Statue of Tadeusz Kościuszko (Washington, D.C.)

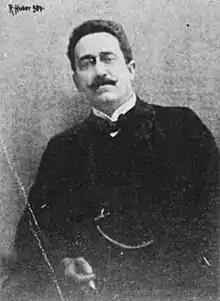
Sculptor Antoni Popiel

In the 1890s, plans were made to erect statues in Lafayette Square honoring foreign heroes of the American Revolutionary War. The first one was installed in 1891 and second in 1902. Soon thereafter, the Polish National Alliance (PNA) requested to the U.S. Congress the installation of an equestrian statue of Casimir Pulaski. President Theodore Roosevelt responded "that the very patriotic offer of the Polish organizations be accepted," but that the statue to be installed in Lafayette Square be one of Kościuszko. Funding for an equestrian statue of Pulaski was approved the following year.